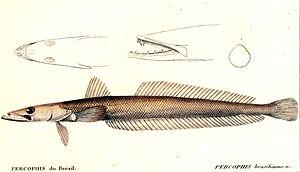
La province de Chubut est une province de l’Argentine, située en Patagonie, entre les 42ᵉ et 46ᵉ parallèles sud.
La province de Buenos Aires est la province la plus grande, la plus riche et la plus peuplée d'Argentine, bien que la municipalité de la ville de Buenos Aires, capitale de la République argentine n'en fasse pas partie. La province avait 15 625 084 habitants en 2010. L'agglomération du grand La Plata, sa capitale, en avait 799 523 la même année.